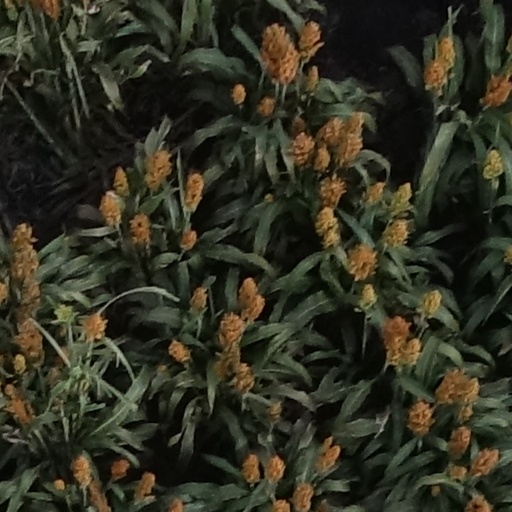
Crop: sorghum